Atlantic Northeast

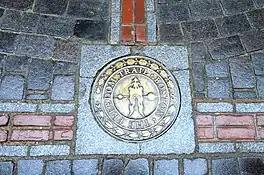
The Freedom Trail

Halifax Citadel National Historic Site is the site of Fort George in Halifax, Nova Scotia. Visitors can take tours of the fort, learning about its soldiers, its legends and ghost stories, and even become a soldier for the day.